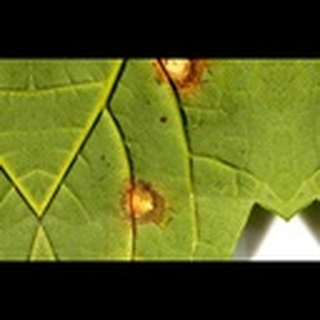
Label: cotton_target_spot